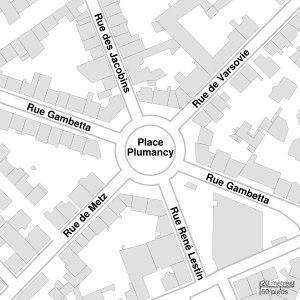
La place Plumancy est un rond-point situé dans le centre-ville de Périgueux, dans le département de la Dordogne, en France.